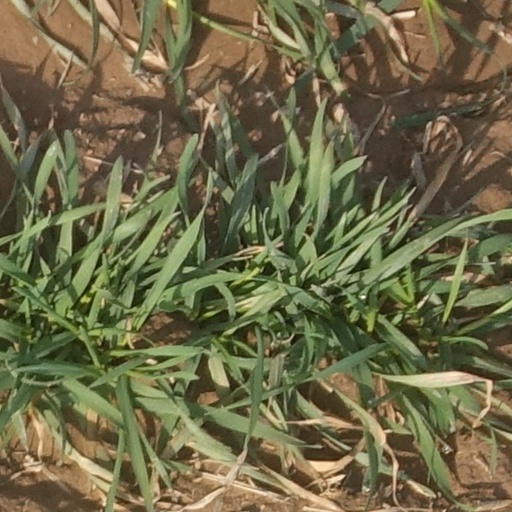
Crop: wheat